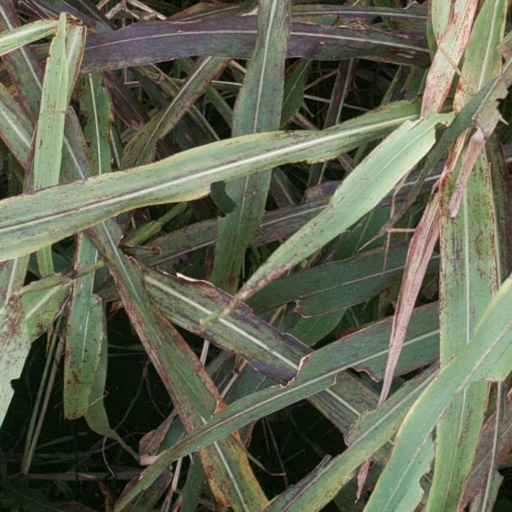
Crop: sorghum